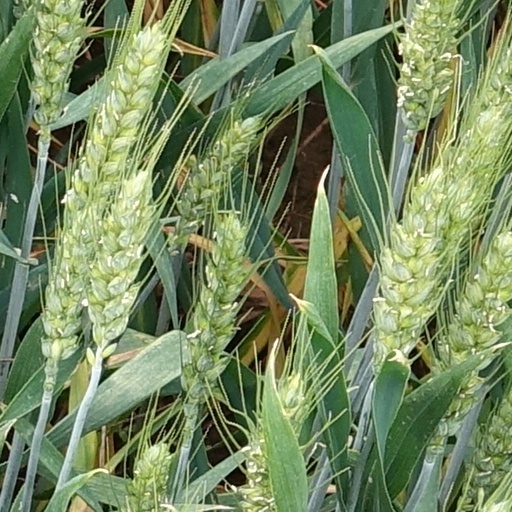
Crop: wheat